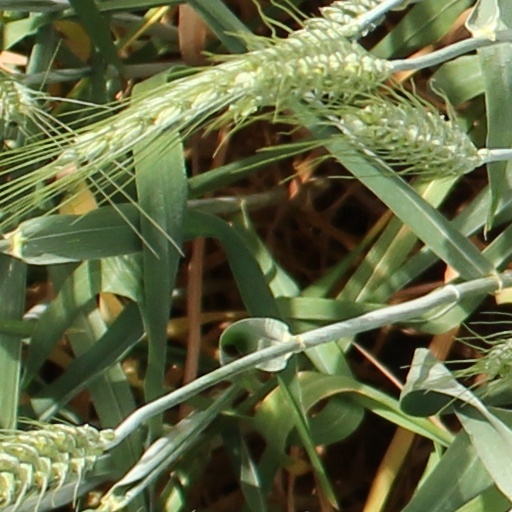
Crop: wheat